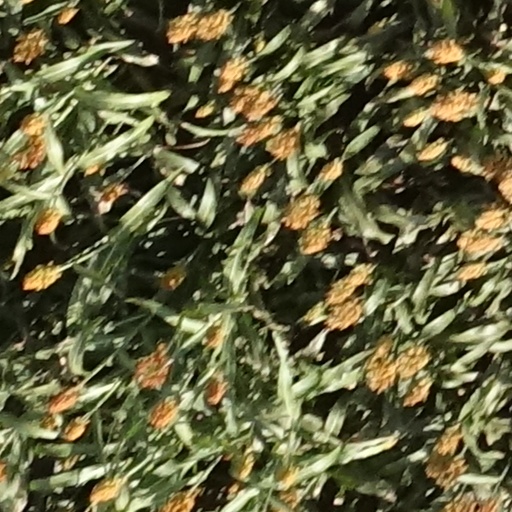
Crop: sorghum